Anne de Joyeuse

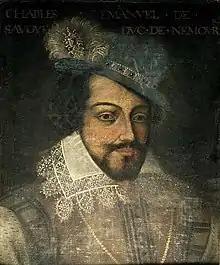
Portrait of the "ligueur" duke of Nemours

In July 1584, the king's brother, and heir to the throne, Alençon died. With his death, the succession defaulted to the distant cousin of the king Navarre, a Protestant. The prospect of Navarre's succession was seized upon by segments of the Catholic nobility (led by the duke of Guise) who used it as an excuse to re-found the Catholic "Ligue" (League).